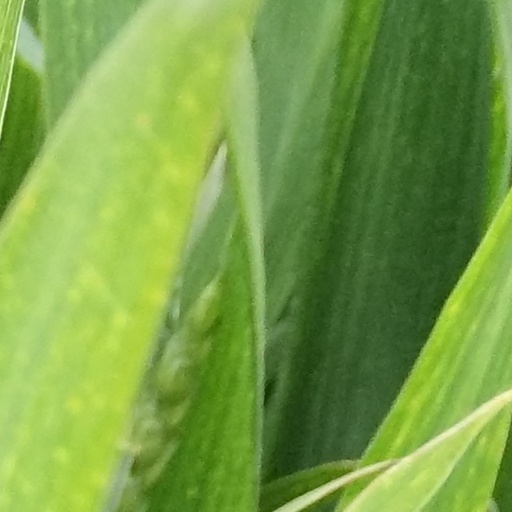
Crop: wheat